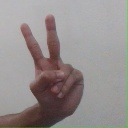
अक्षर: ऐ